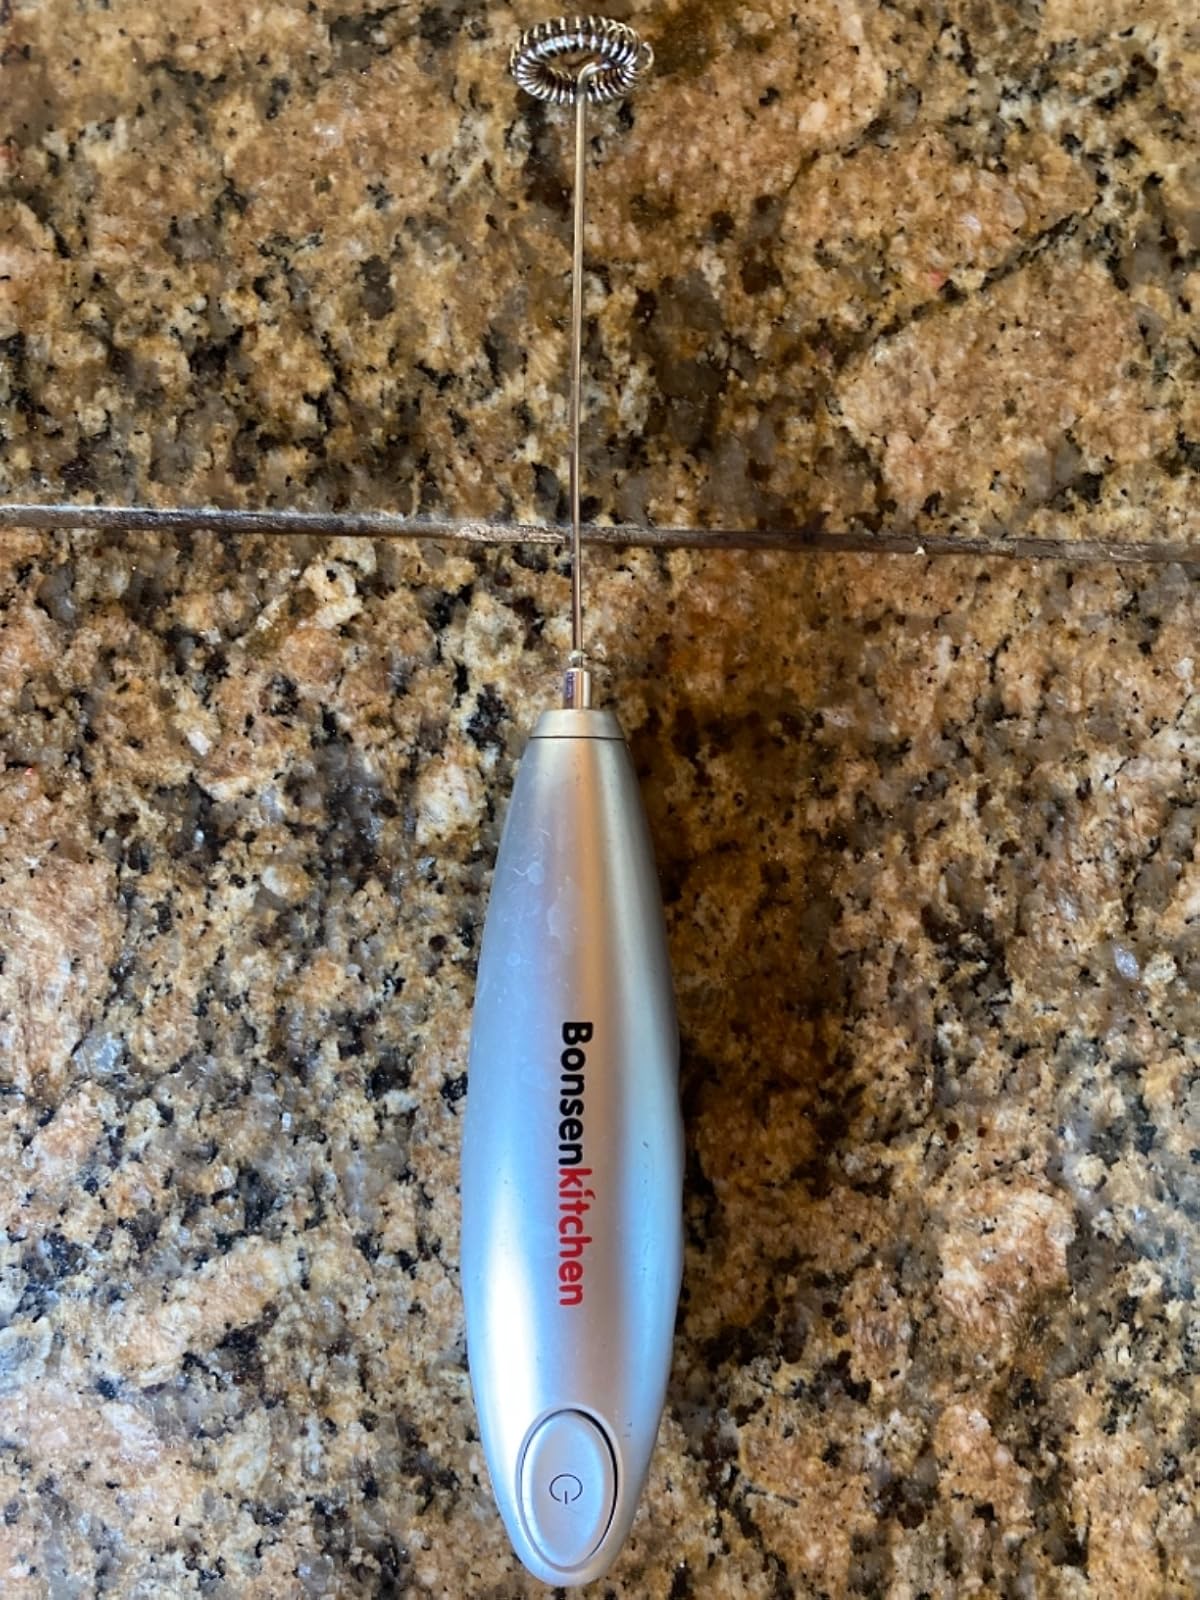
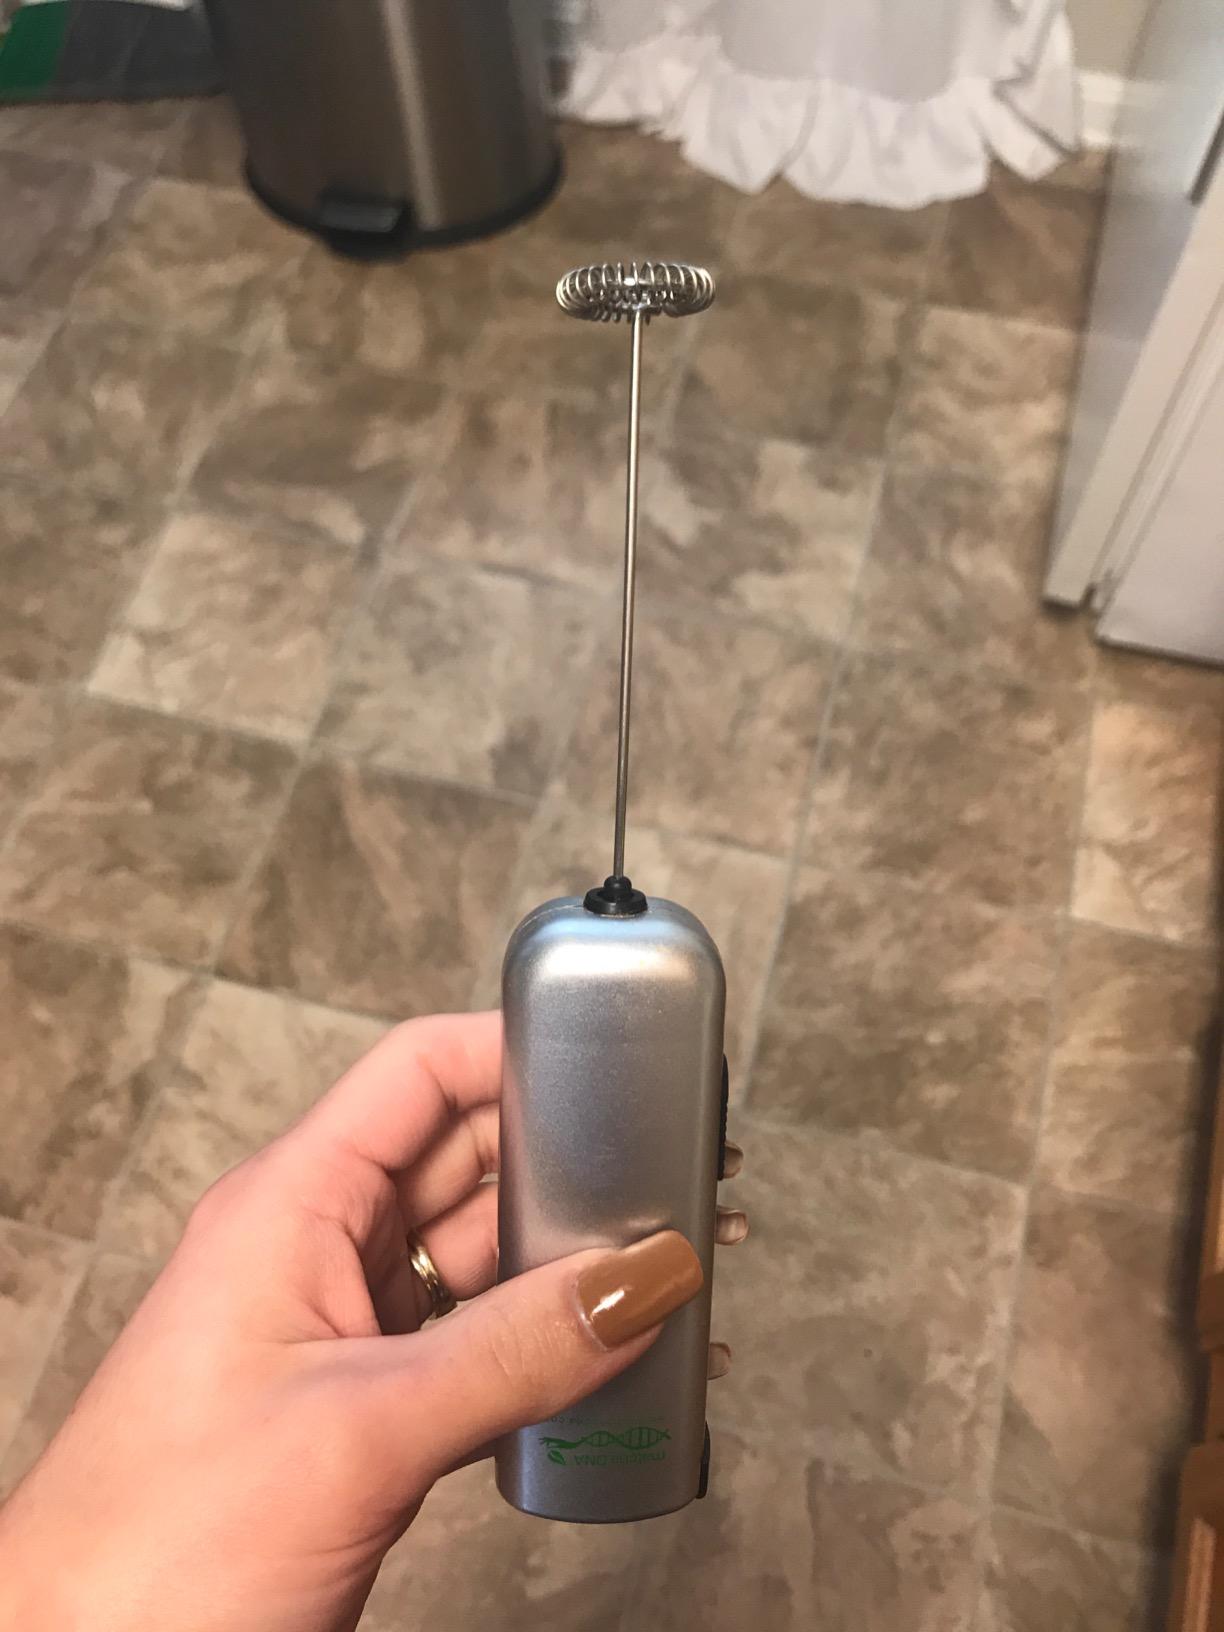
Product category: items_mixer
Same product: no